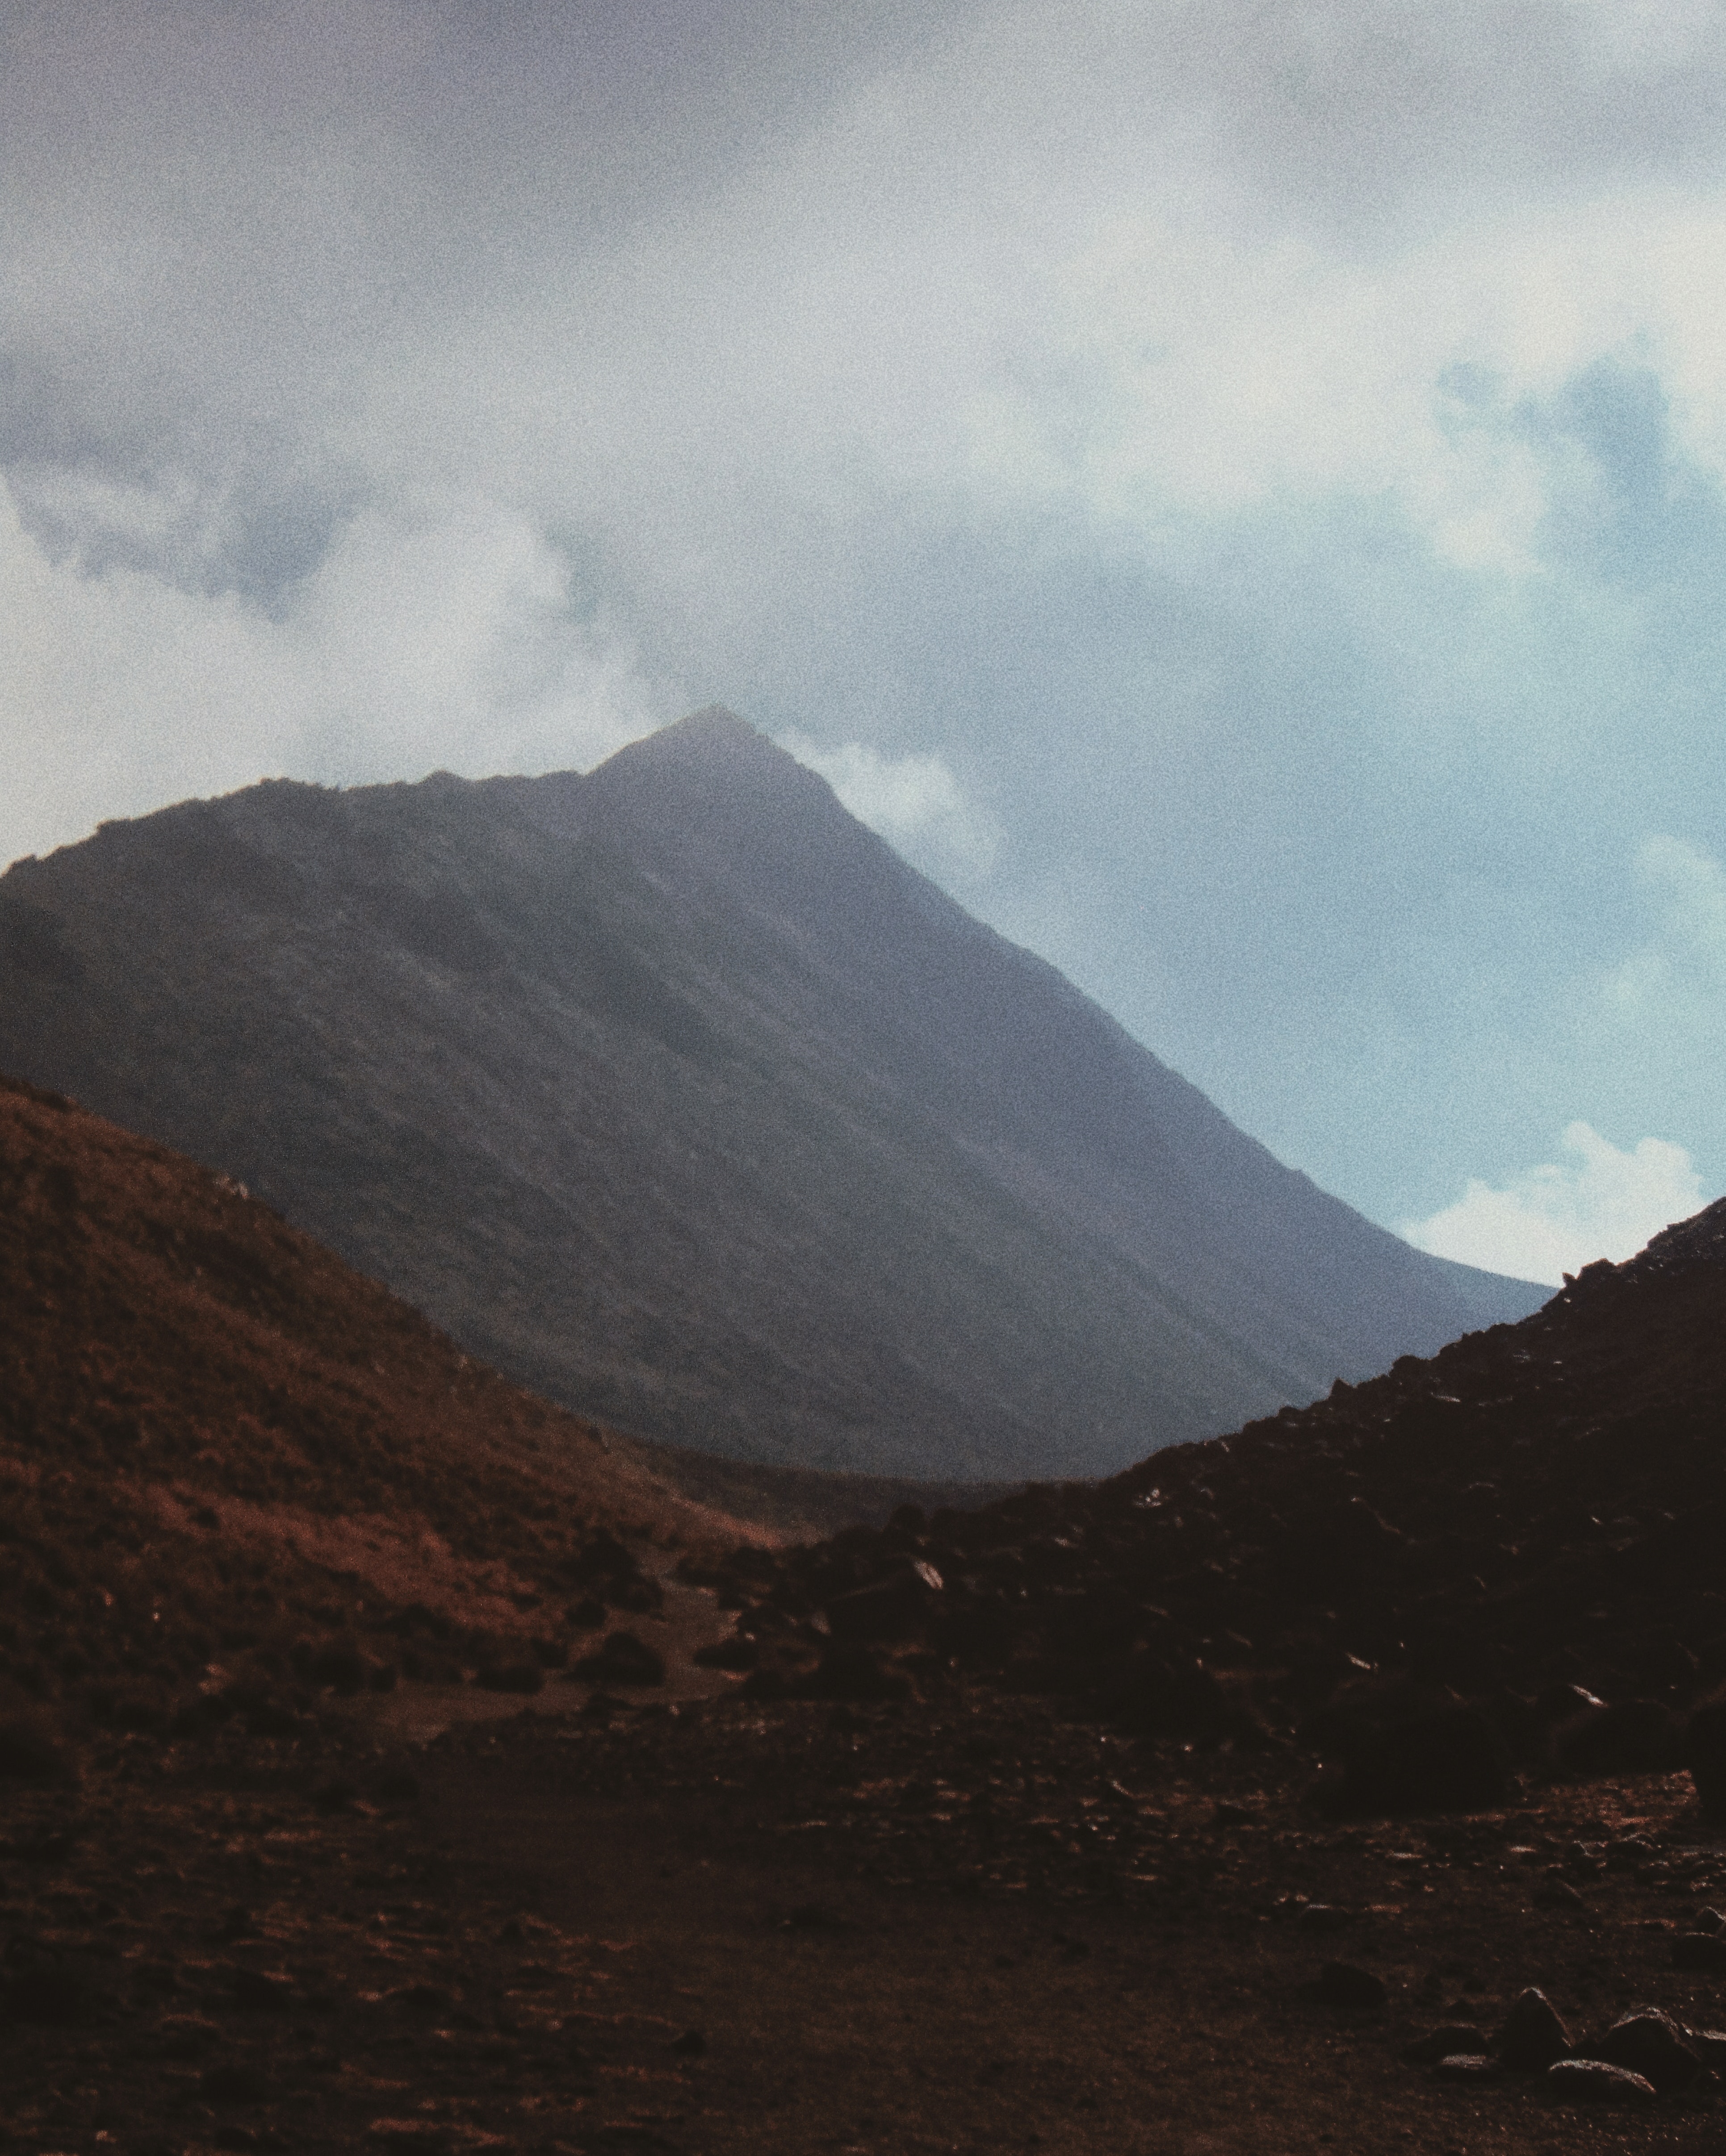
mountainous landforms, highland, mountain, sky, hill, mountain range, ridge, cloud, atmospheric phenomenon, wilderness, fell, atmosphere, valley, landscape, summit, hill station, slope, meteorological phenomenon, alps, massif, stratovolcano